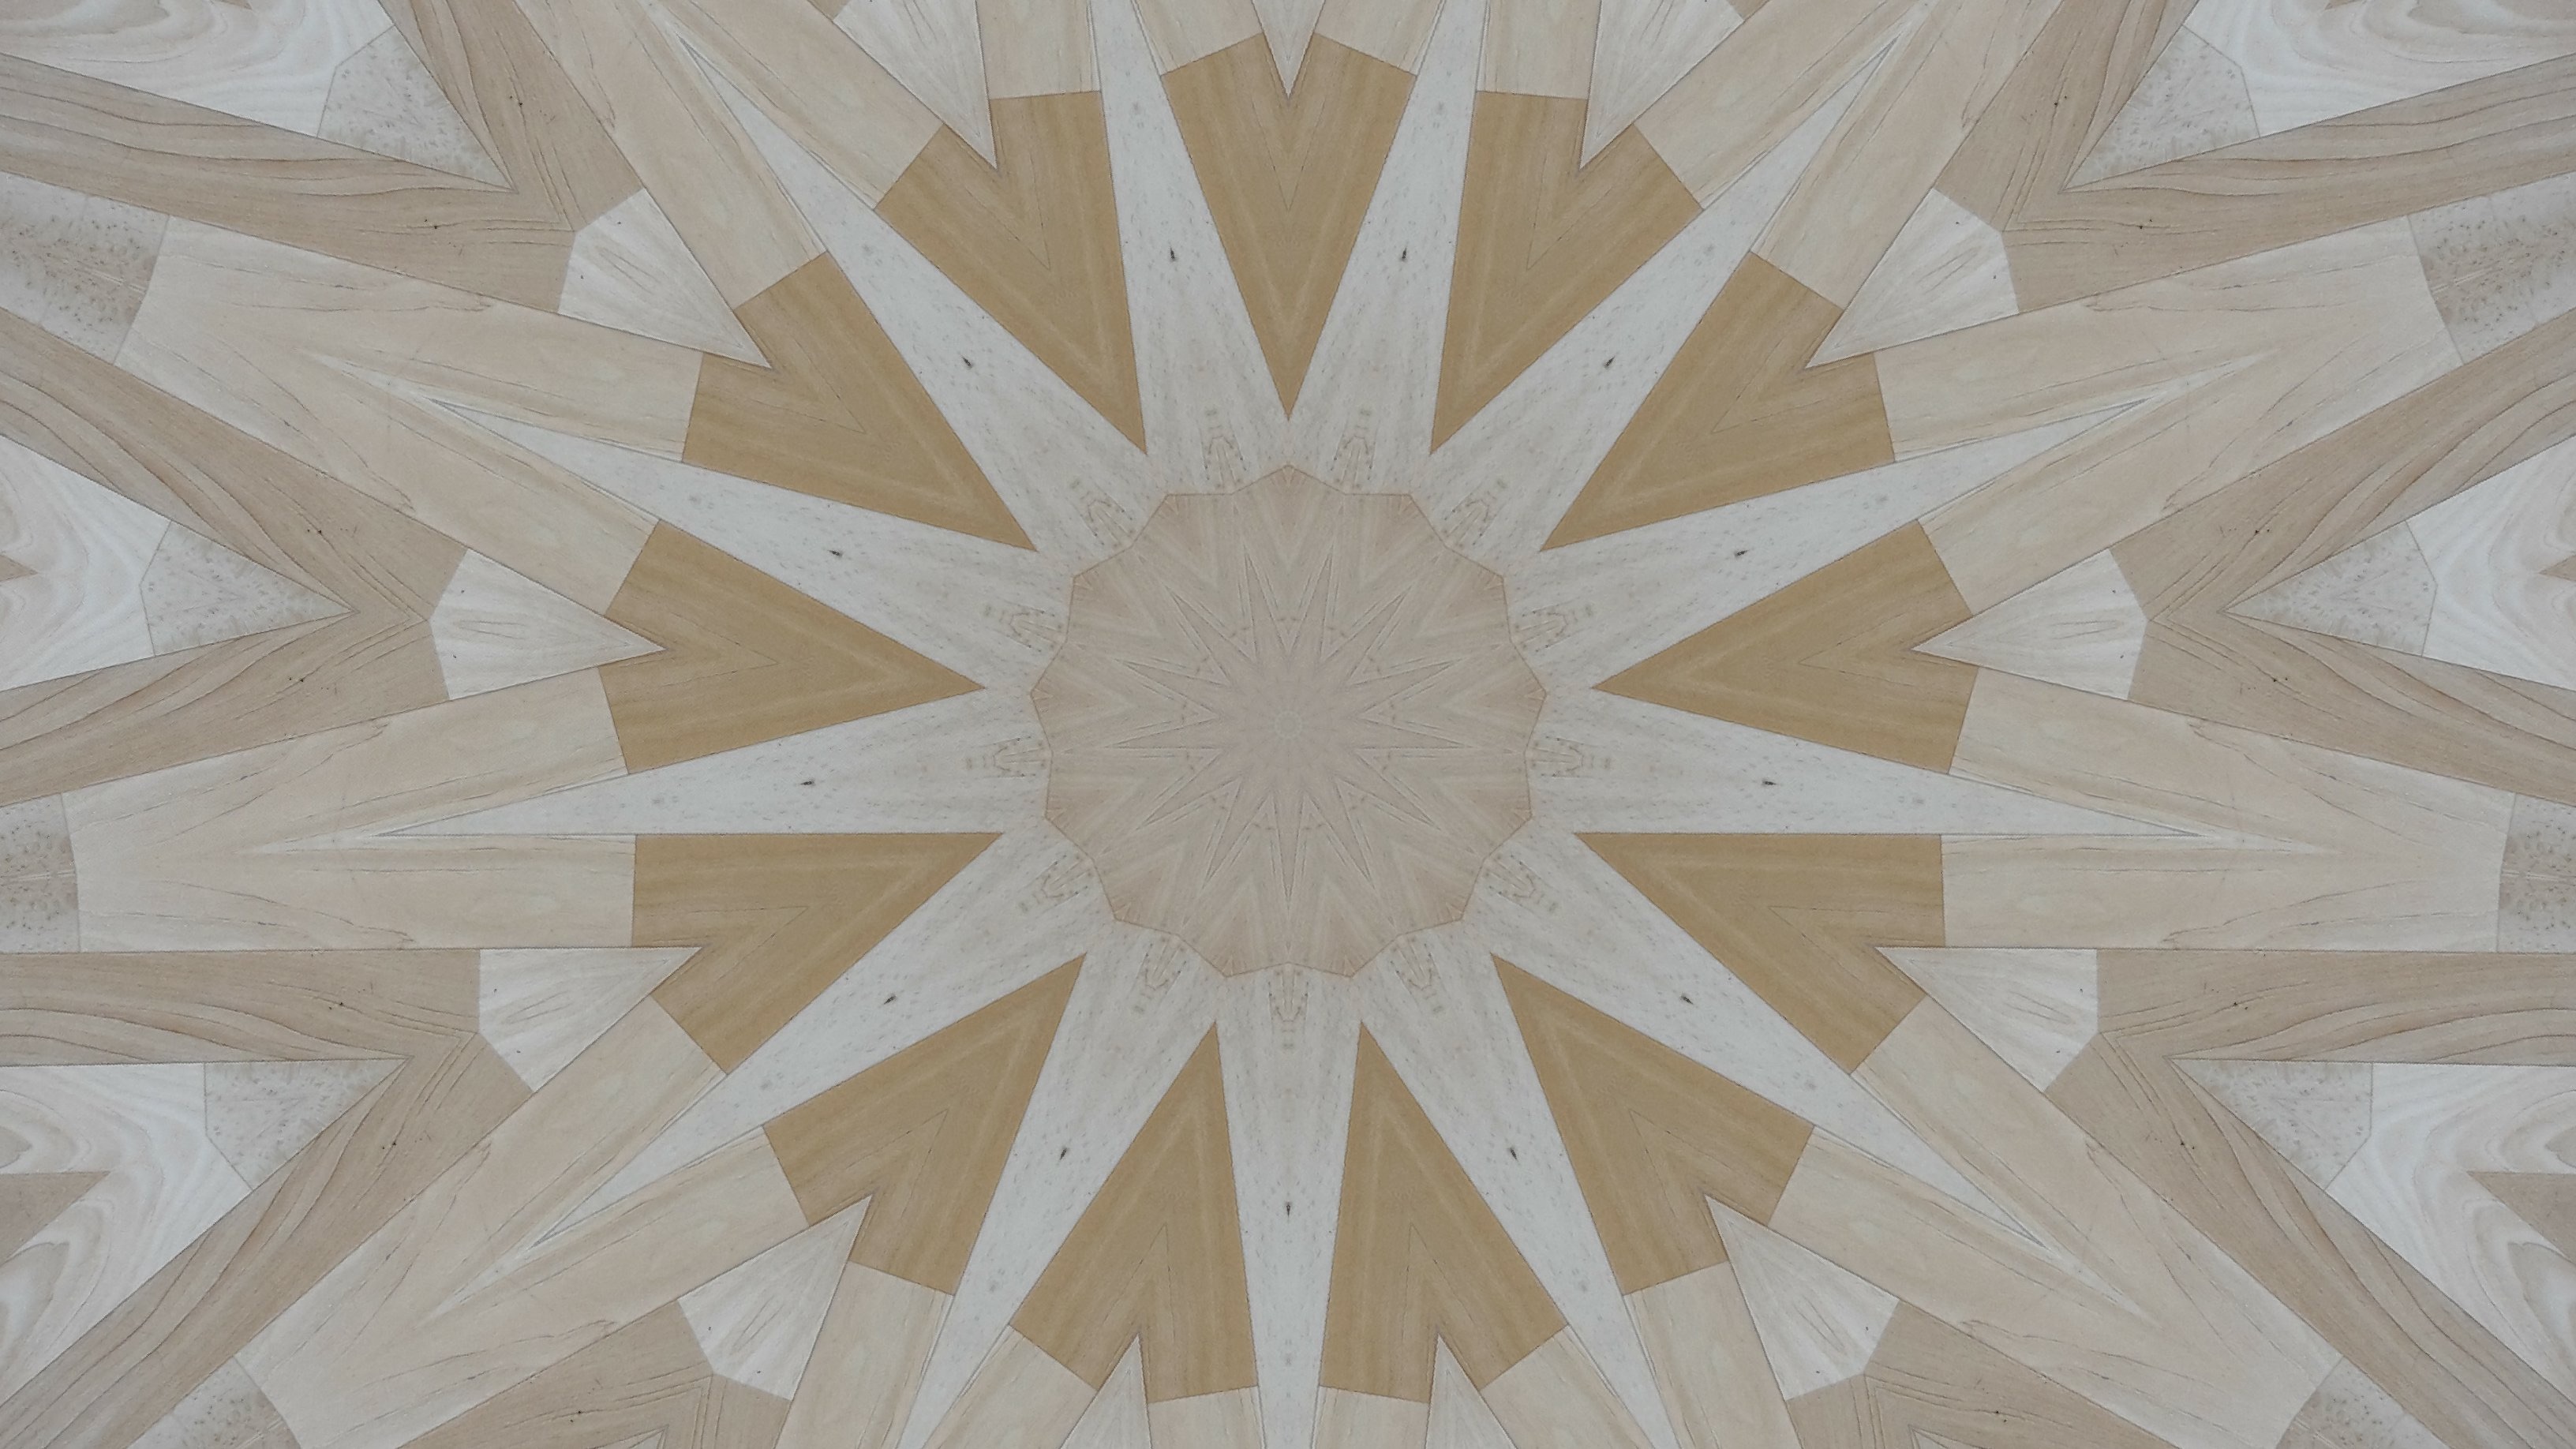
wood, white, floor, ceiling, pattern, tile, lighting, circle, design, hardwood, symmetry, flooring, wood flooring, laminate flooring